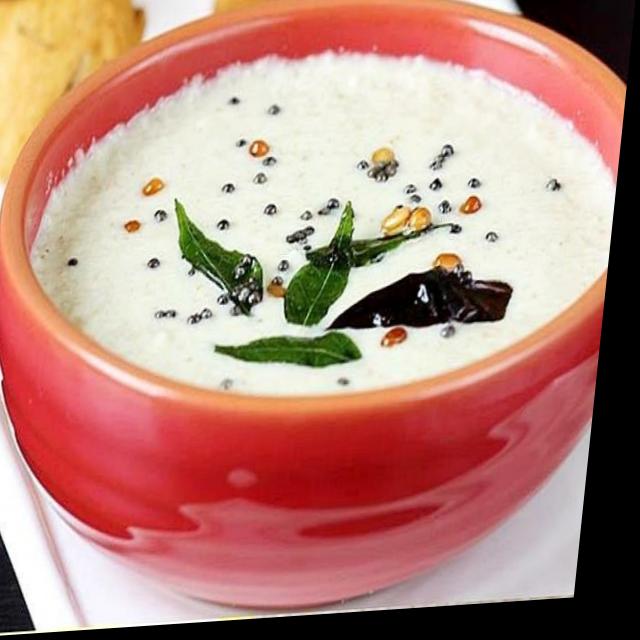
Dish: coconut_chutney